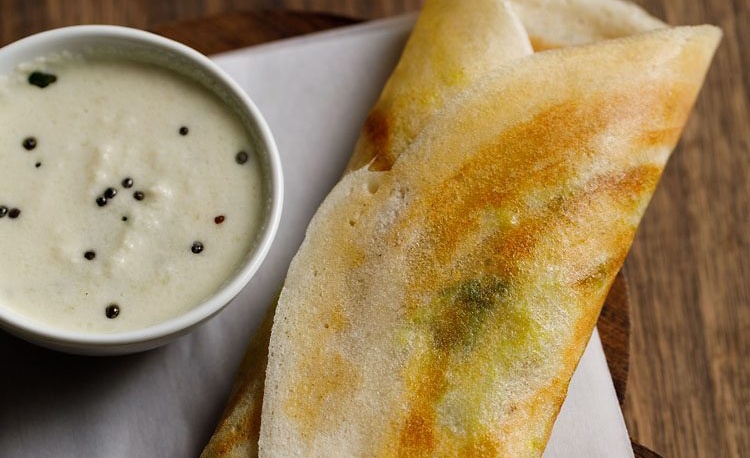
Dish: masala_dosa